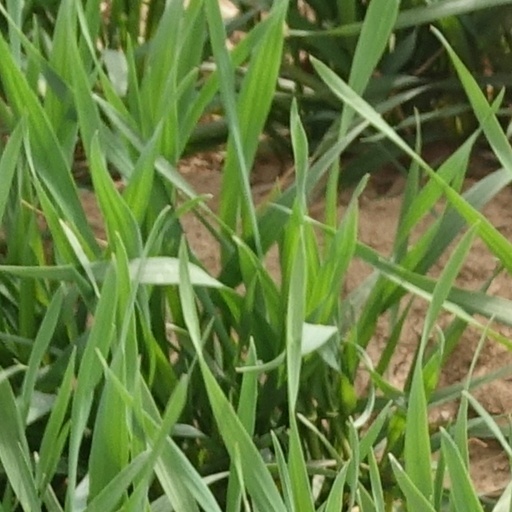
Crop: wheat